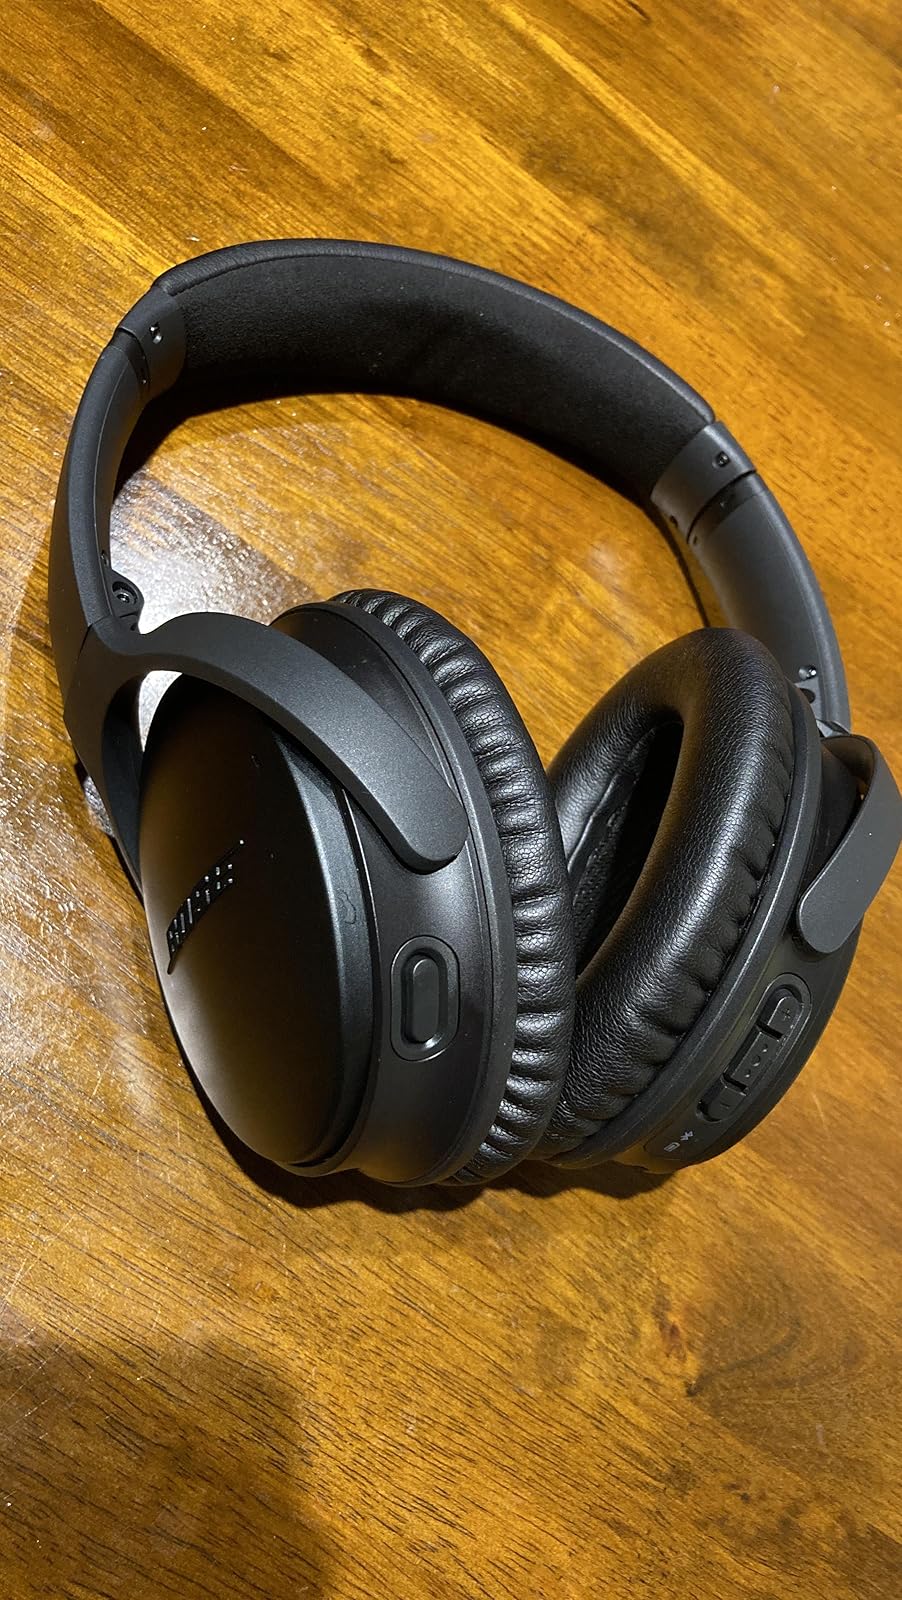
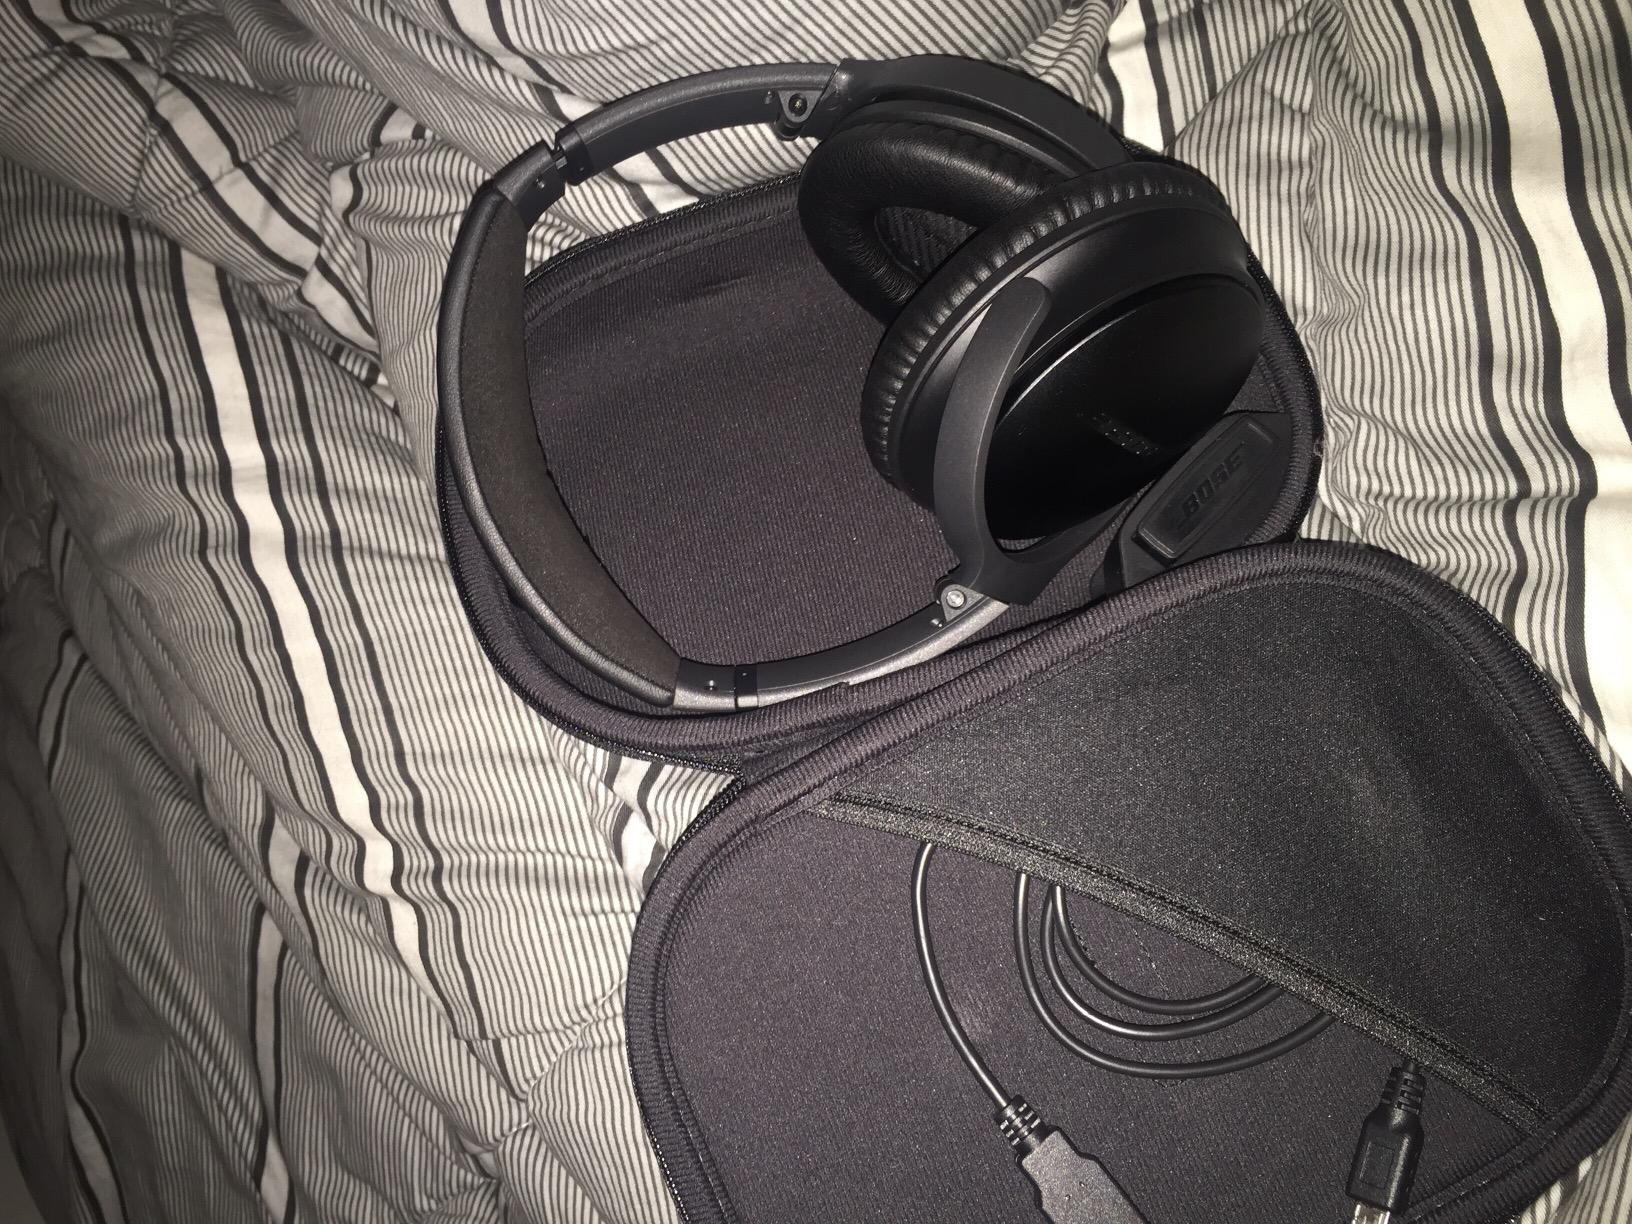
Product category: headphones
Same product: yes